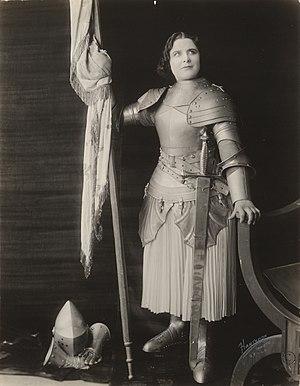
Jeanne d'Arc est un film réalisé par Cecil B. DeMille sorti en 1916.
Geraldine Farrar, née le 28 février 1882 à Melrose et morte le 11 mars 1967 à Ridgefield, est une cantatrice et actrice américaine.